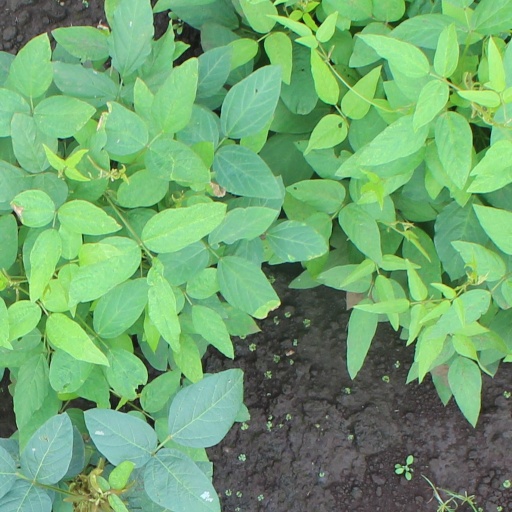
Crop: soybean